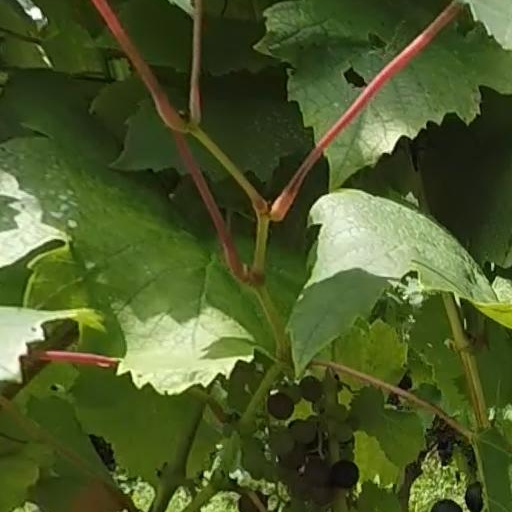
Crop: grape